Oasis (1955 film)

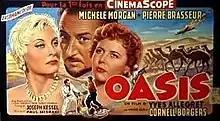

Oasis (German: Oase) is a 1955 French-West German adventure film directed by Yves Allégret and starring Michèle Morgan, Cornell Borchers, Carl Raddatz and Pierre Brasseur. It was based on the 1933 novel "The Commander" by John Knittel. The screenplay was written by Joseph Kessel, Ben Barzman, and Georges Kessel. It was shot at the Bavaria Studios in Munich and on location in Marseille as well as in Marrakesh, Casablanca, Agadir and Guelmim in French Morocco.